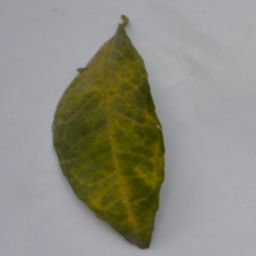
Plant part: leaf
Disease: greening